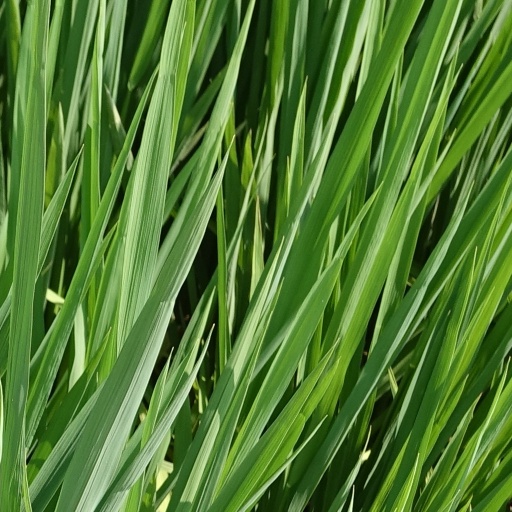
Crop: rice